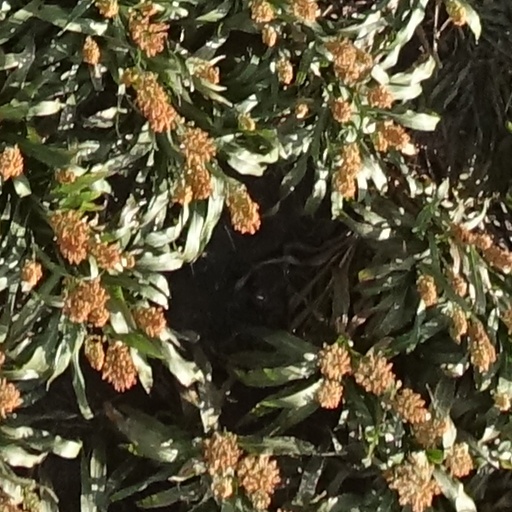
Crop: sorghum